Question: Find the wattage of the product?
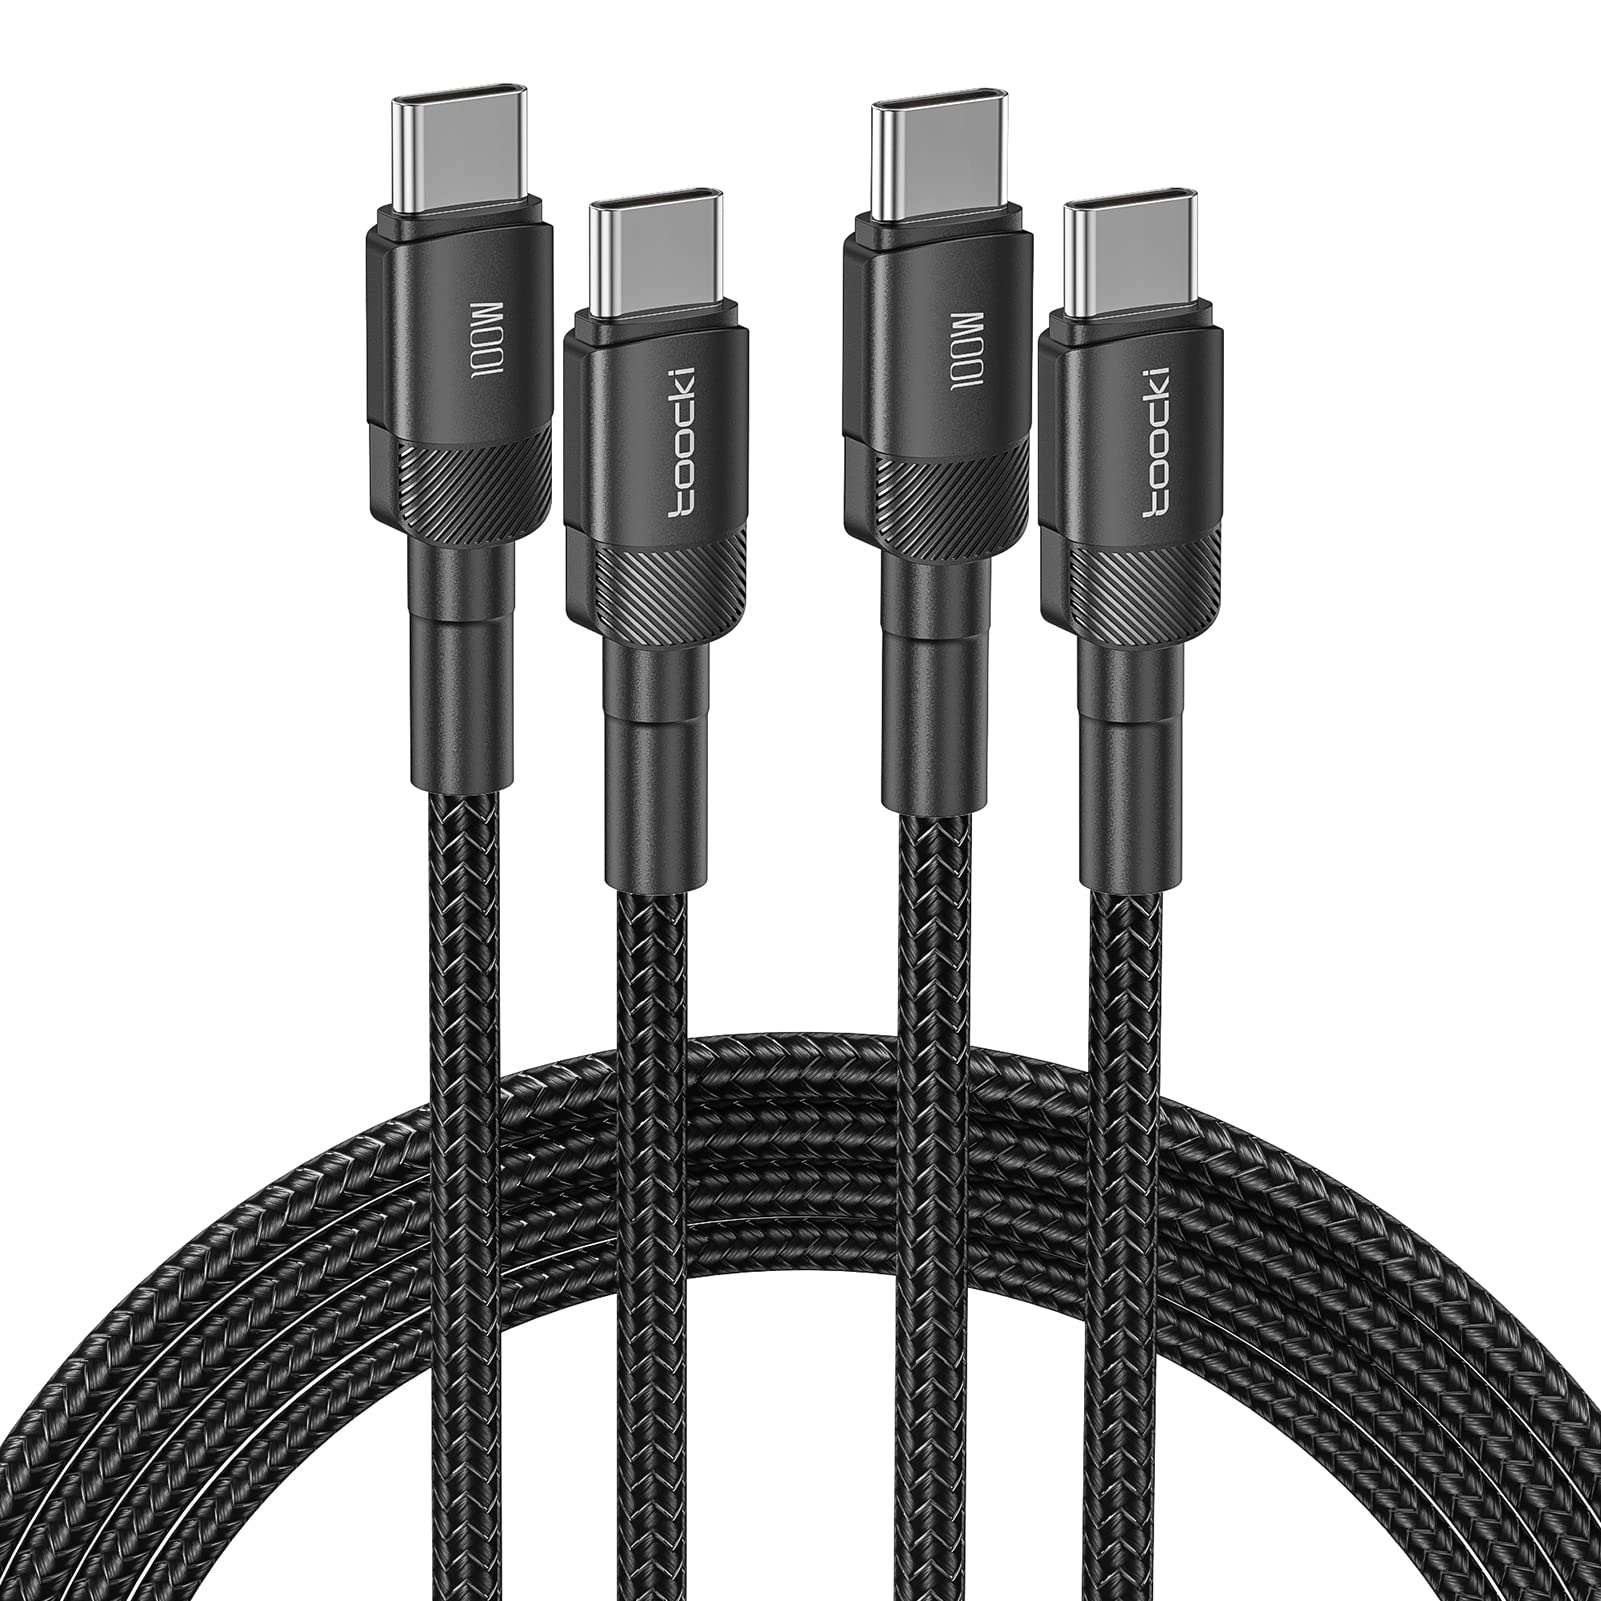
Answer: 100.0 watt